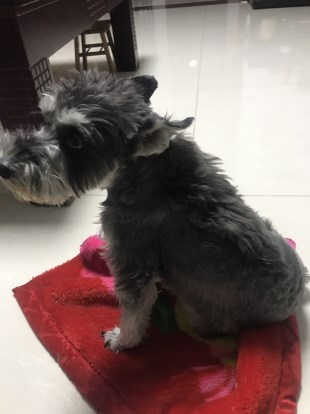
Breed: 2342-n000102-miniature_schnauzer